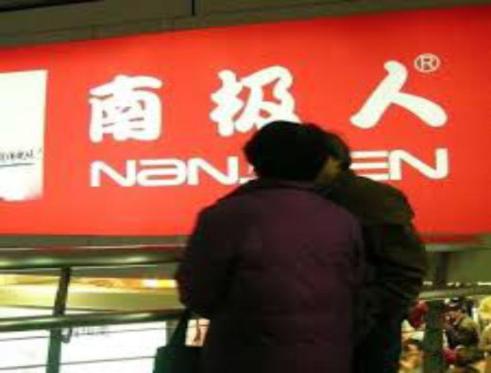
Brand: nanjiren
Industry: Clothes